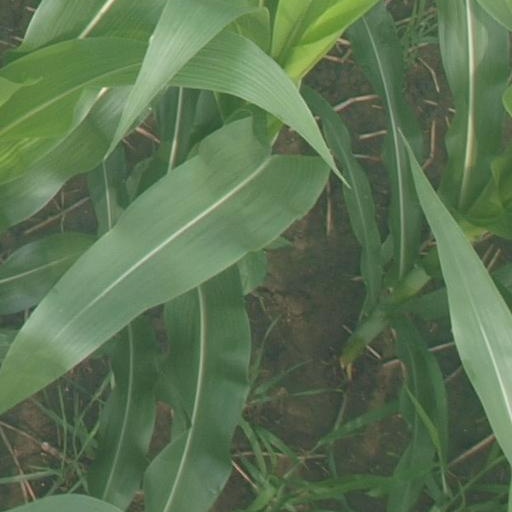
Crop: maize; corn